139th (Mixed) Heavy Anti-Aircraft Regiment, Royal Artillery

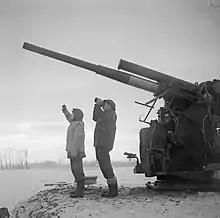
3.7-inch HAA gun of 484/139 (M) HAA Rgt, Belgium, 11 January 1945.

The first of these new batteries took over an operational gun site in Richmond Park, south-west London, in August 1941, and complete regiments soon followed, including 139th (Mixed) Heavy Anti-Aircraft Regiment, whose regimental headquarters formed at Rotherham, West Yorkshire, on 1 December 1941. It was then joined on 15 December by the following batteries: